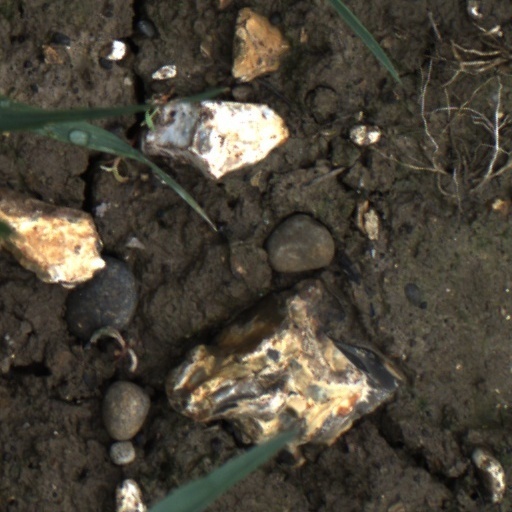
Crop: wheat